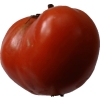
Label: tomato